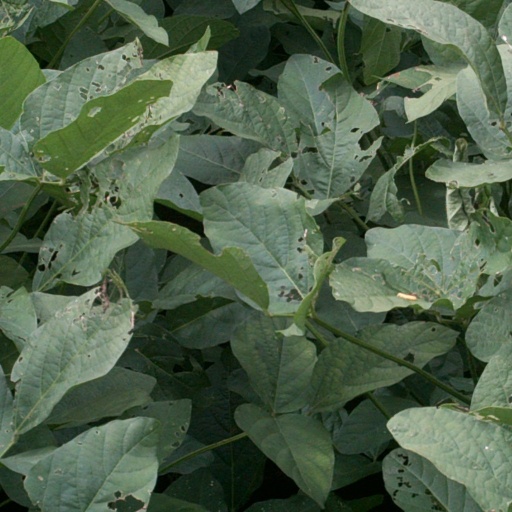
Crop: soybean